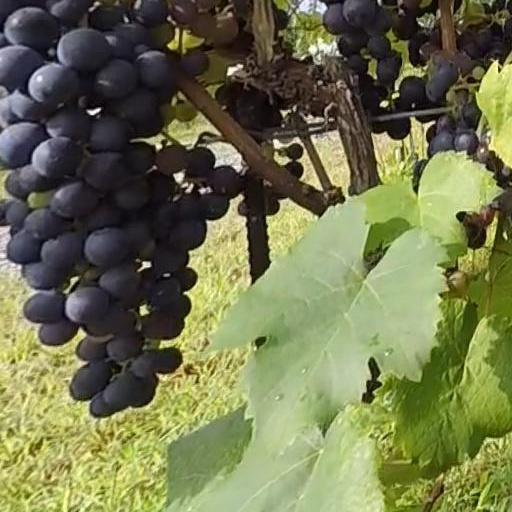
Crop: grape